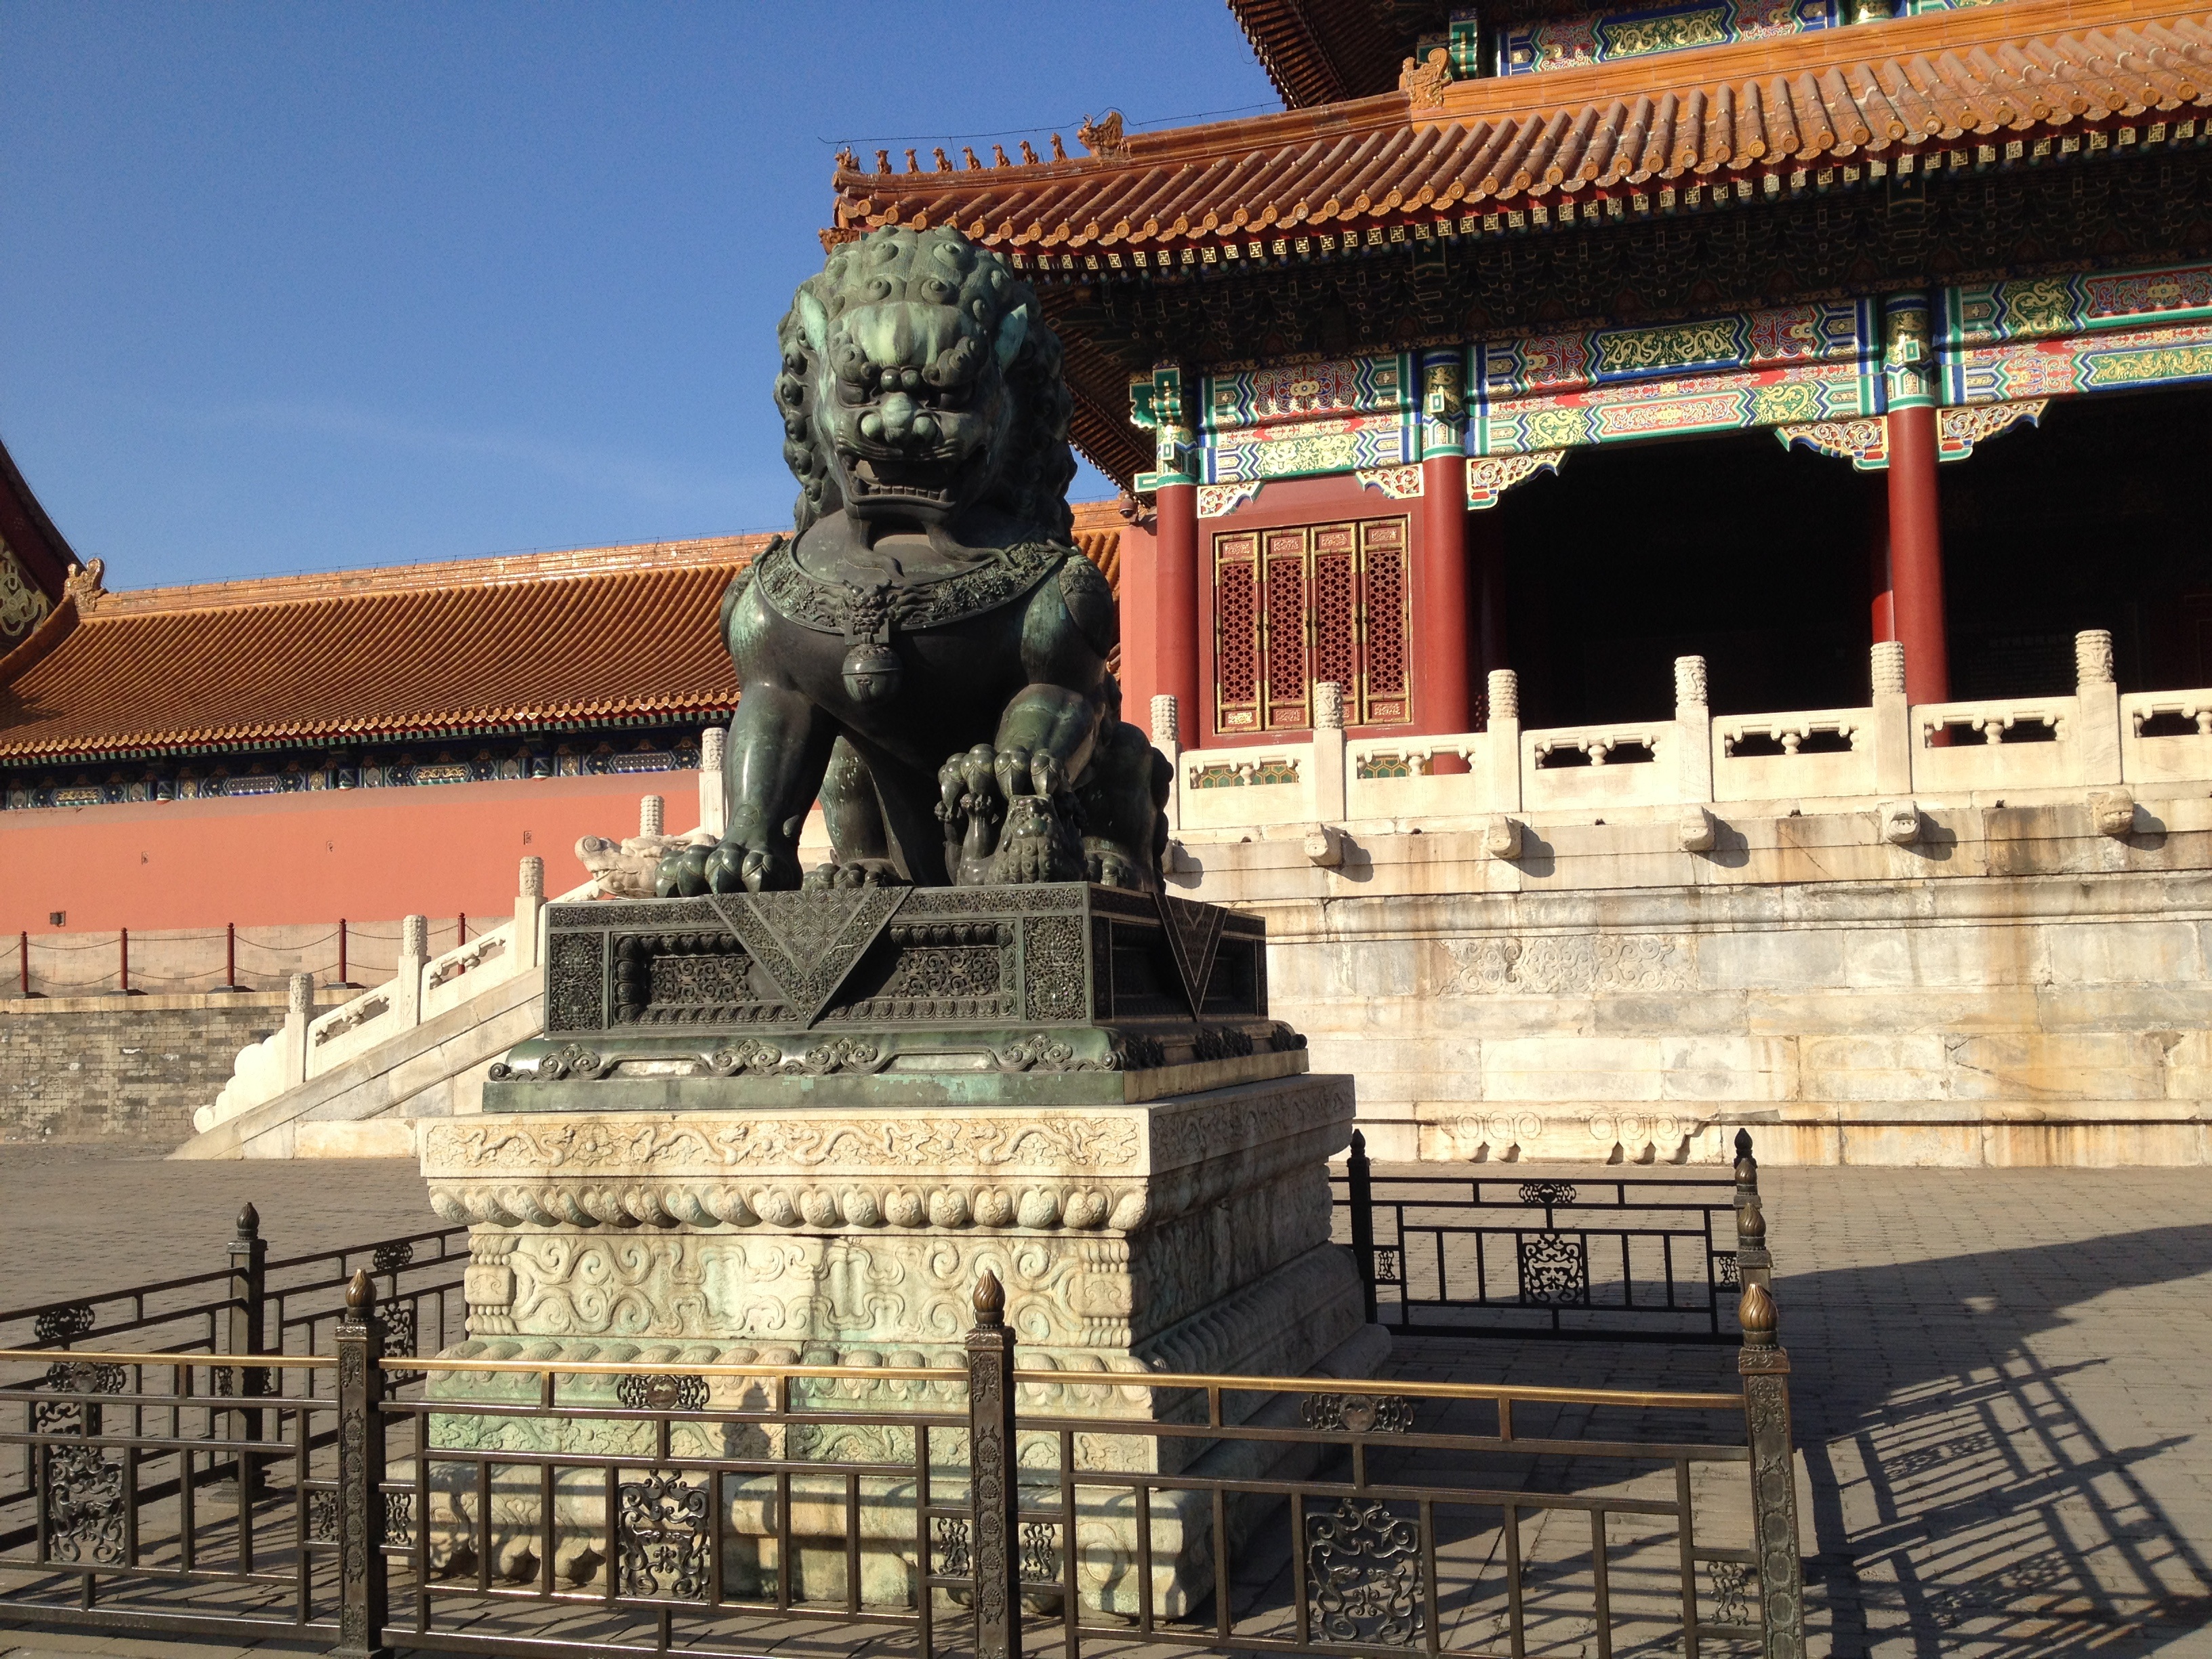
building, palace, monument, travel, statue, landmark, temple, beijing, shrine, china, forbidden city, hindu temple, ancient history